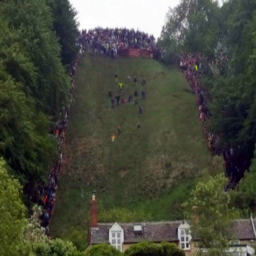
my friend and person and i decided that we 'd somehow get ourselves out to festival .